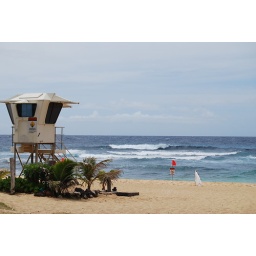
lifeguard tower of the most dangerous beach in the nation